Question: Please indicate a possible affordance area of the frisbee that can be used for throwing
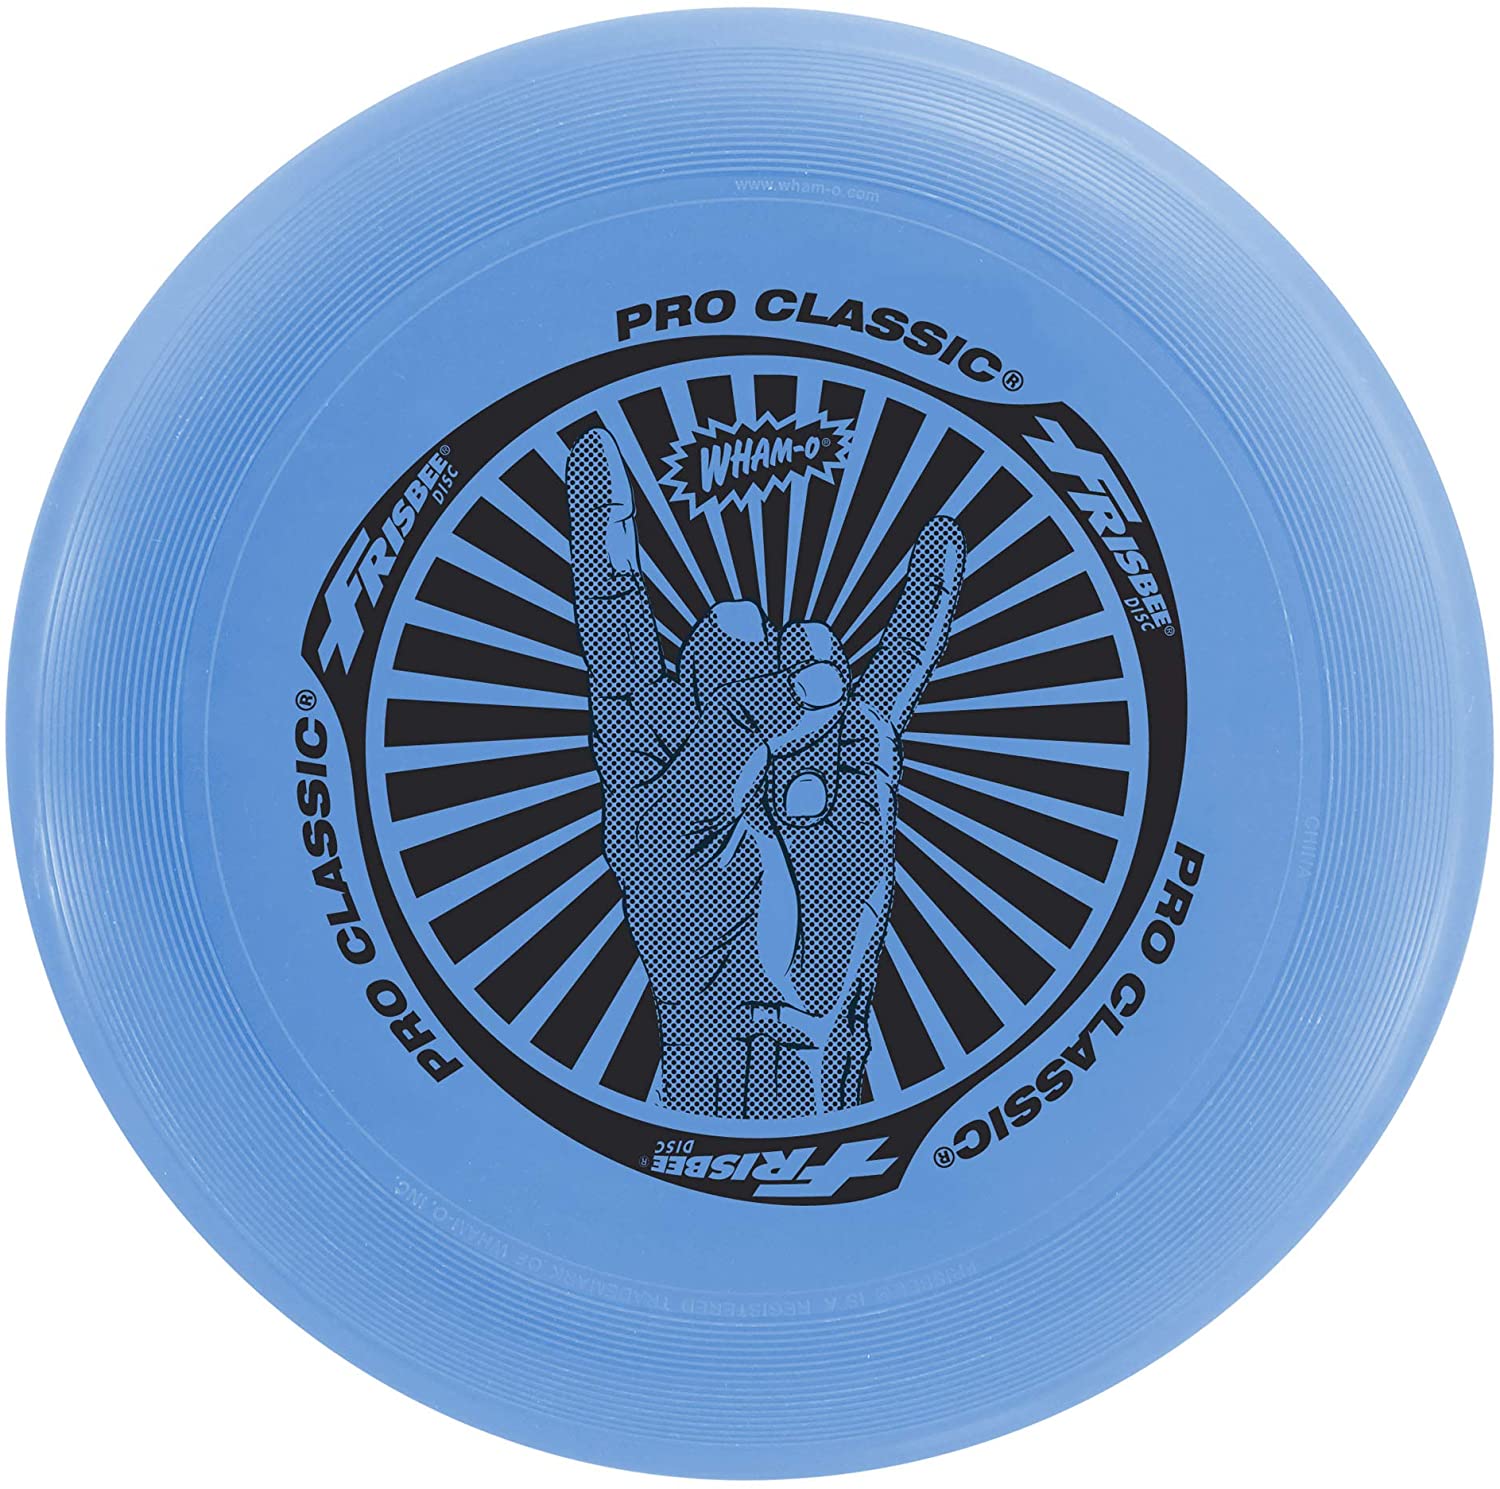
Answer: [14.47, 6.727, 1492.258, 1471.06]